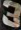
Number: 3